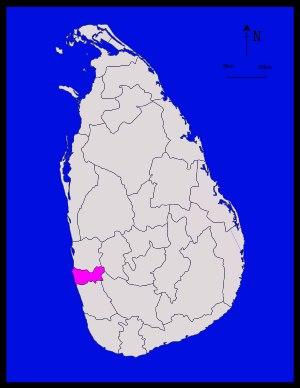
Le district de Colombo est un des vingt-cinq districts du Sri Lanka. Il est un des districts de la province de l'Ouest. Avec 642 km², c'est le district le plus petit du pays.